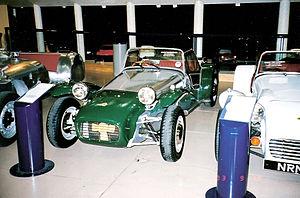
La Lotus Seven est une voiture de sport deux places très légère du constructeur automobile britannique Lotus Cars commercialisée à partir de 1957.